Lydbury North

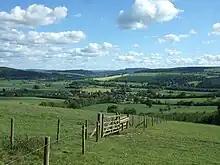
Lydbury North and the Kemp valley as viewed from Oakeley Mynd

Lydbury North is a village and a geographically large civil parish in south Shropshire, England. The population of the parish at the 2011 census was 695. The parish is locally called Lydbury, and there is no settlement called Lydbury South.